Arizona bark scorpion

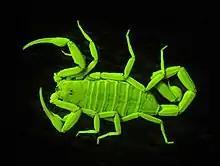
Arizona bark scorpion glowing under ultraviolet light

Arizona bark scorpions, like most other scorpions, will glow when exposed to a blacklight. This is particularly useful in scorpion detection, since Arizona bark scorpions are active during the night, and can be easily spotted using this method. Typical UV LED flashlights enable their human operator to readily detect Arizona bark scorpions at a distance of approximately six feet. Newly molted Arizona bark scorpions will not glow under ultraviolet light for a few days after molting.